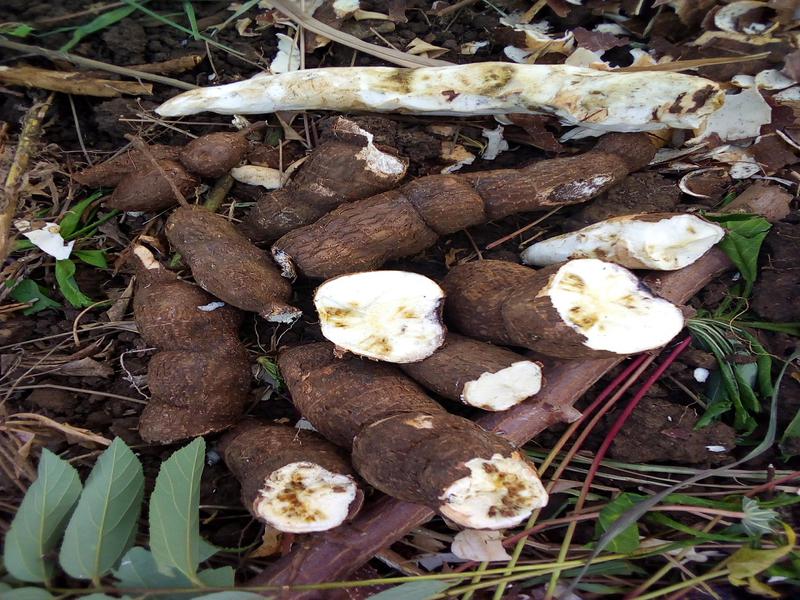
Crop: cassava
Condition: brown_streak_disease